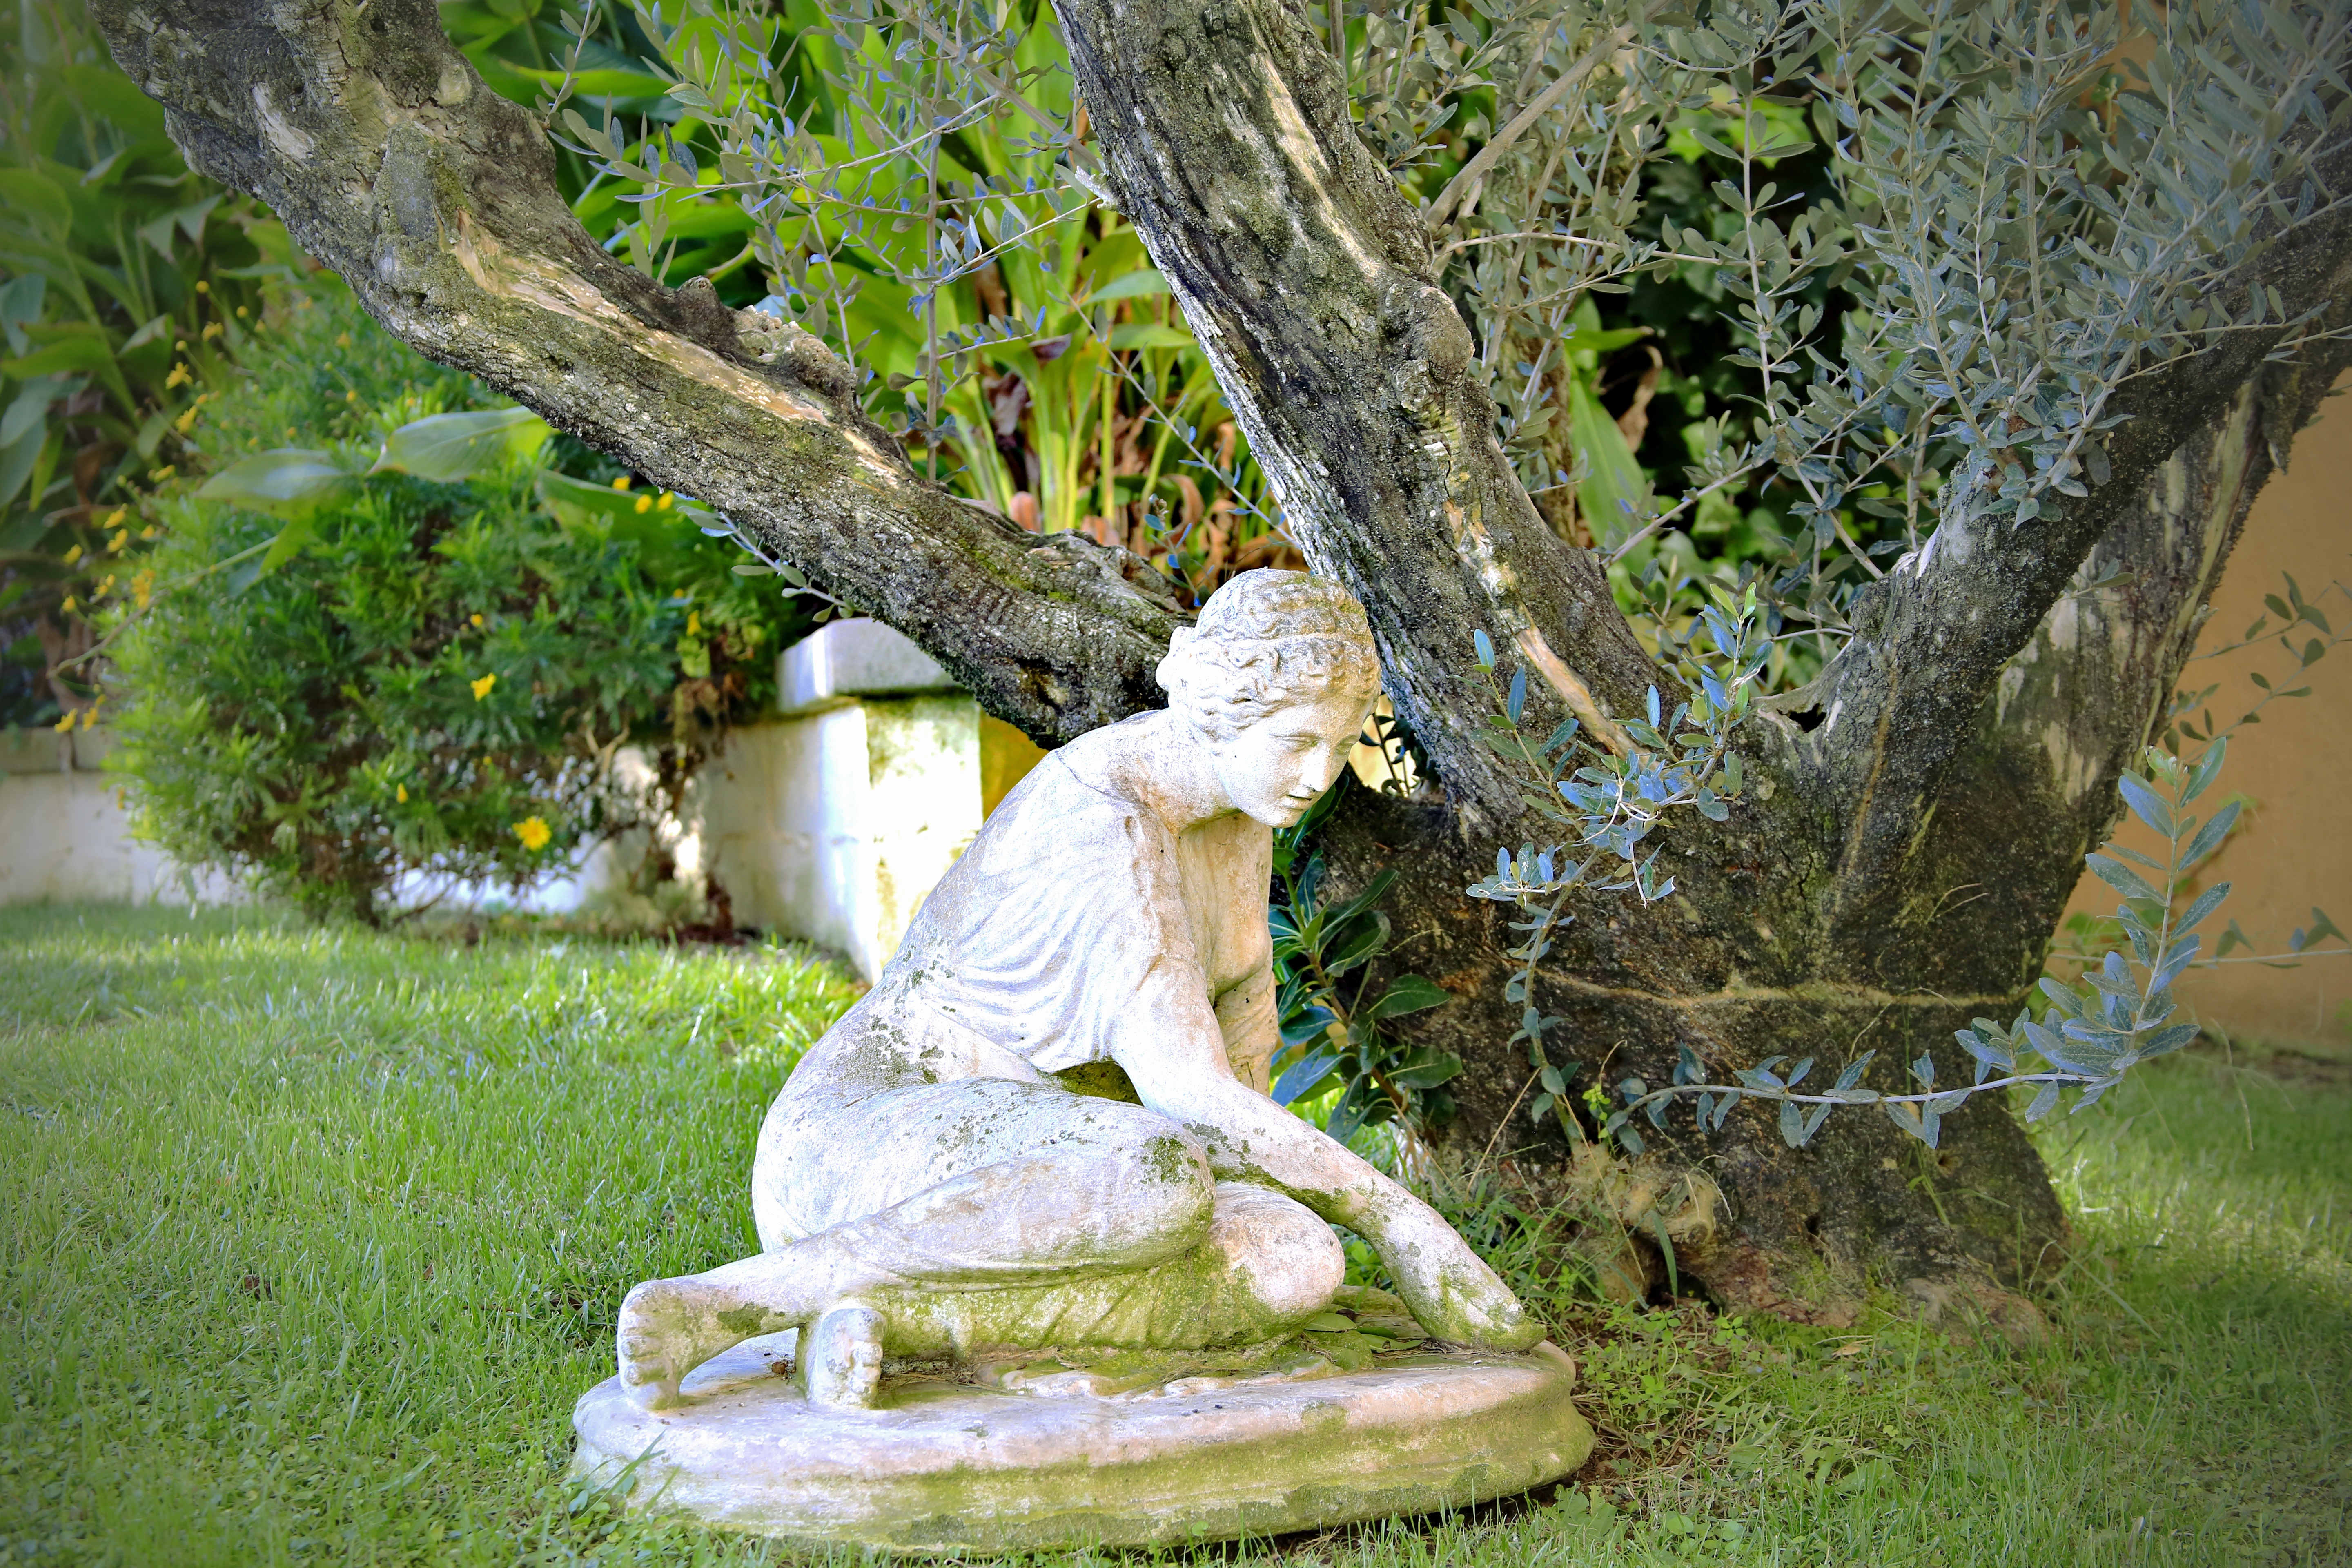
tree, nature, woman, flower, monument, statue, decoration, green, park, botany, garden, zen, sculpture, art, woodland, water feature, based, public garden, woody plant